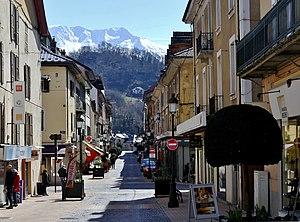
Vue, en direction de l'Arly, de la rue Gambetta d'Albertville, en Savoie.
Albertville est une commune française située dans le département de la Savoie en région Auvergne-Rhône-Alpes.